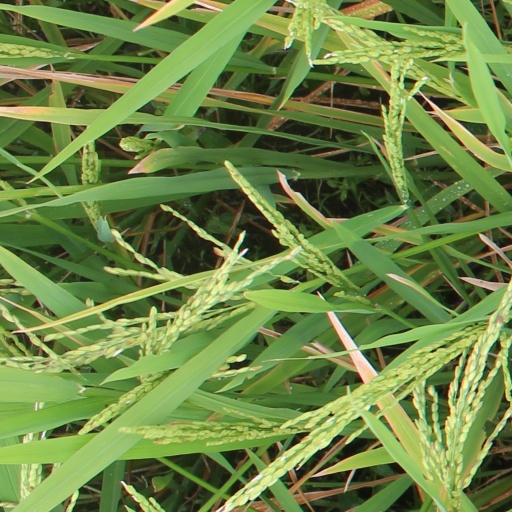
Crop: rice